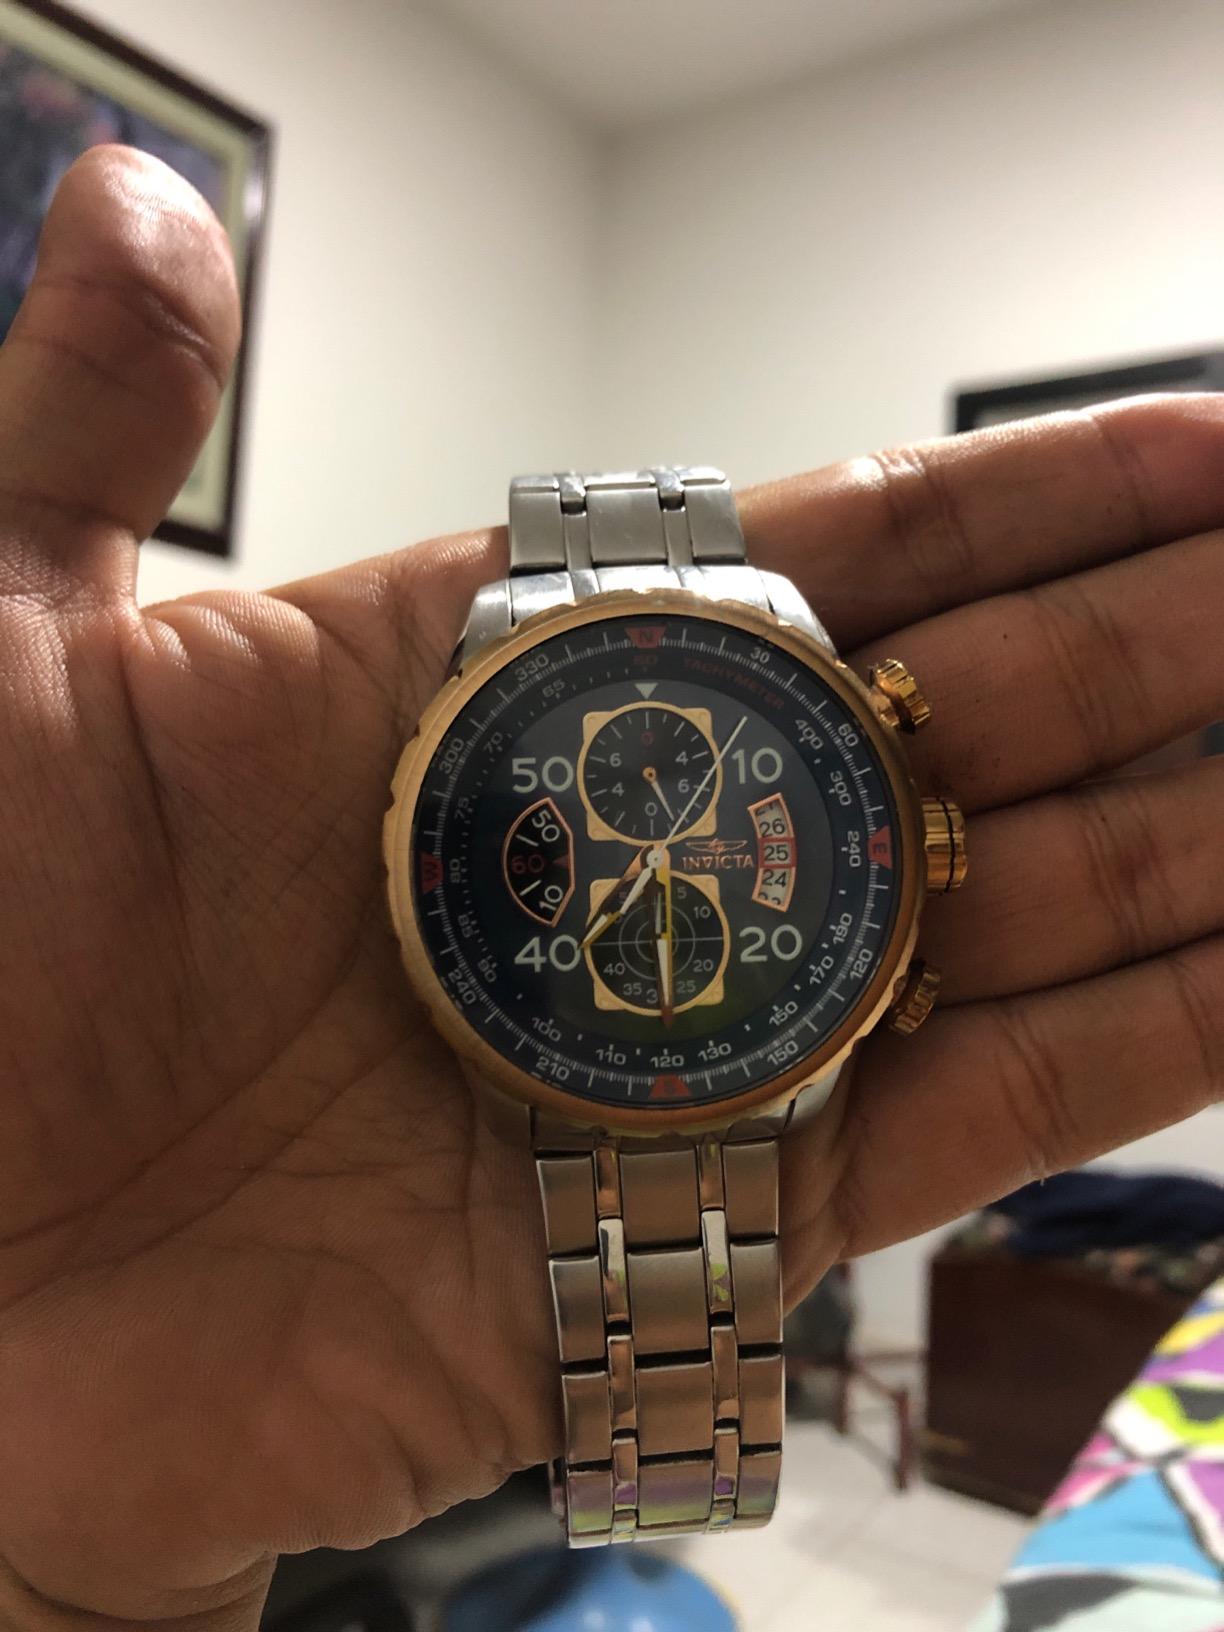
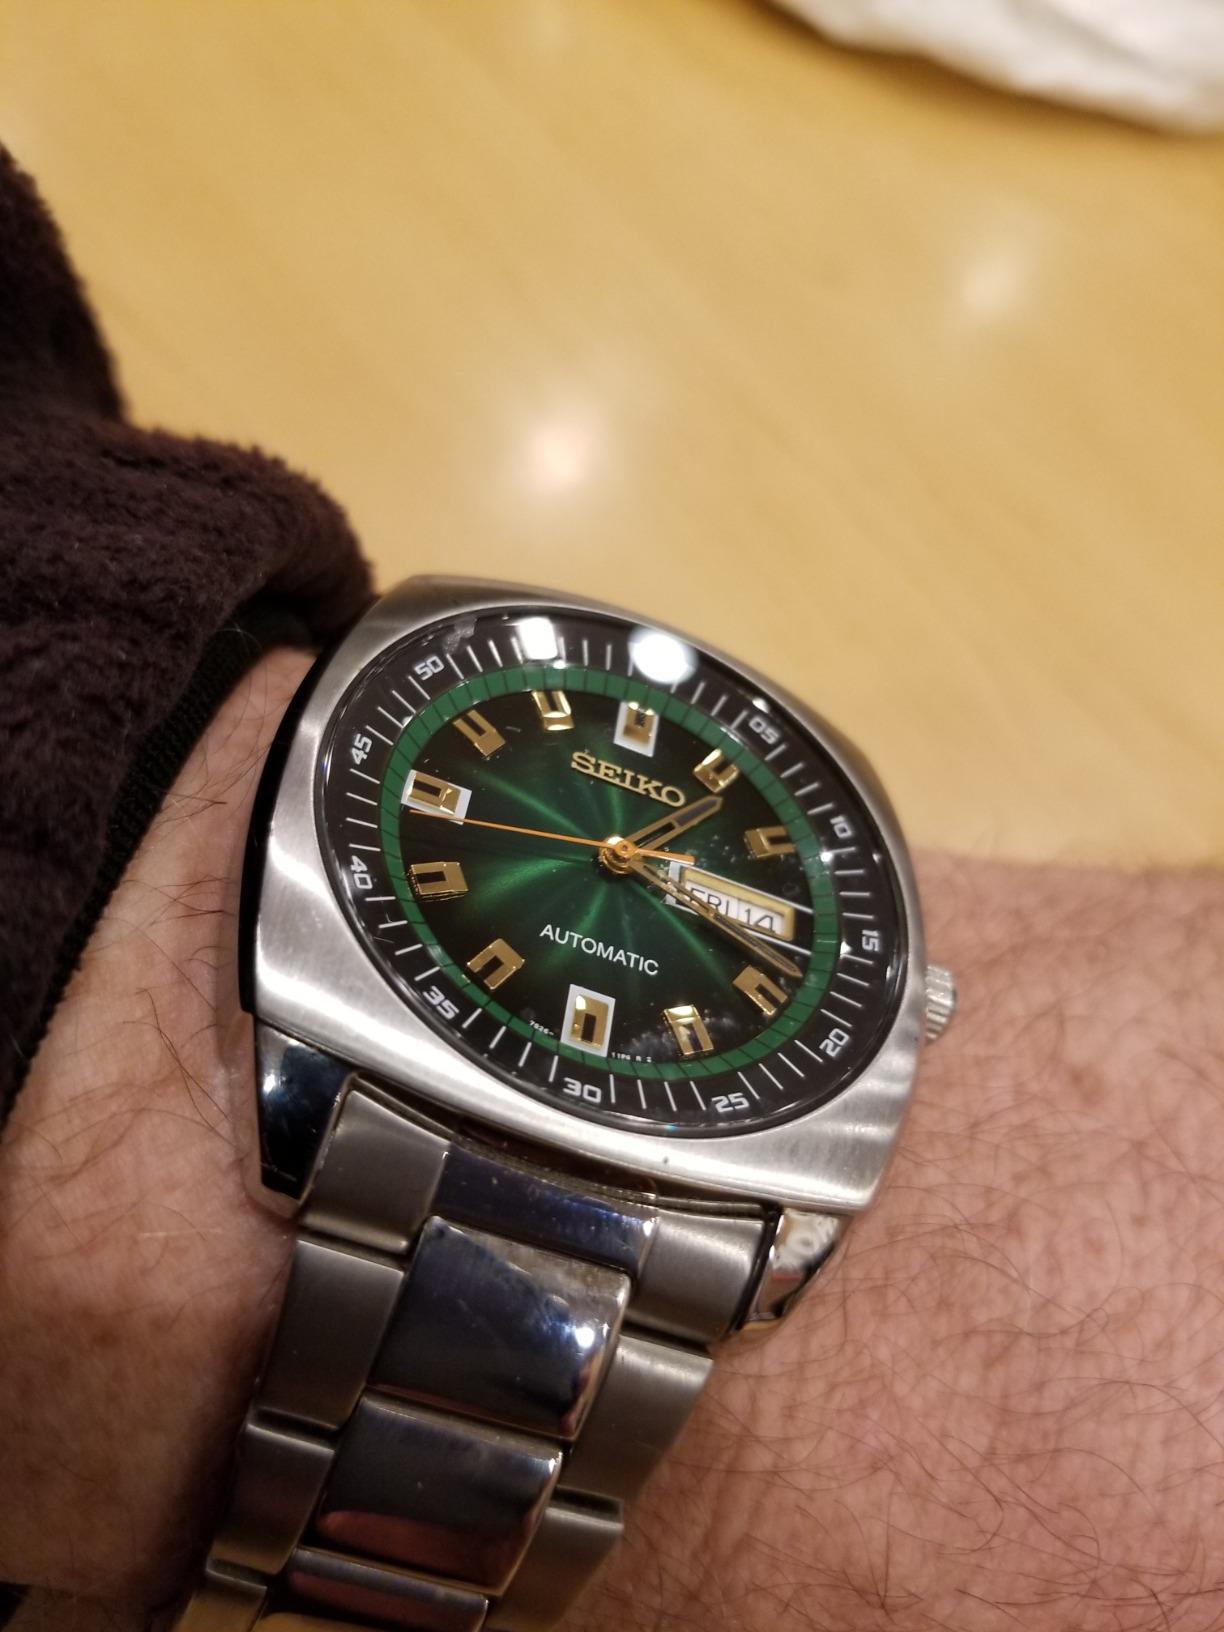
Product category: accessories_watch
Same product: no